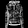
Label: Coat